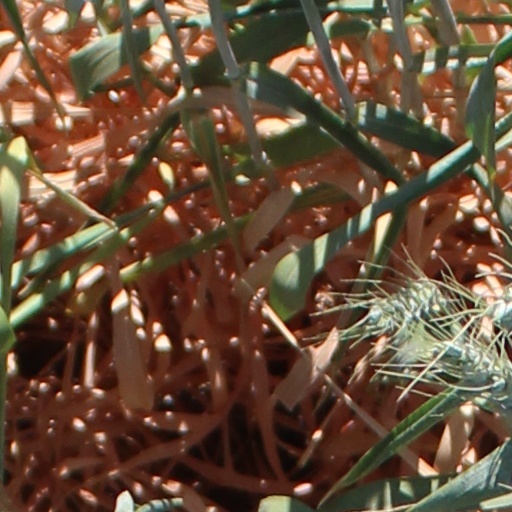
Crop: wheat